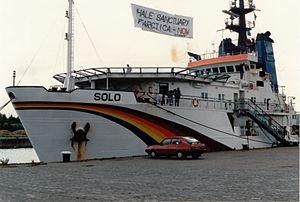
Le MV Solo était un navire de Greenpeace de 1990 à 1995, construit à l'origine en 1977 comme un remorqueur océanique appelé Smit Houston. Greenpeace a adapté le navire avec un héliport ainsi que des installations vétérinaires et un laboratoire.